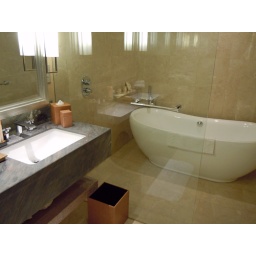
The bathroom in one of the suites in one of the three towers of hotel rooms at Marina Bay Sands. There are 2561 rooms in all.